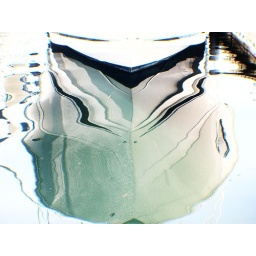
boat reflection in the water